Sethaput Suthiwartnarueput

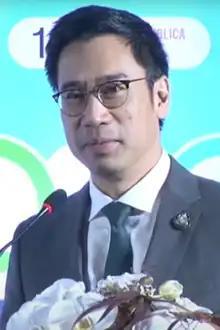
Sethaput in November 2020

Sethaput Suthiwartnarueput (born 1 February 1965) is a Thai economist that has been the 24th Governor of the Bank of Thailand since 1 October 2020. He also served as a board member for the National Economic and Social Development Council, the Securities and Exchange Commission, and the Insurance Commission.